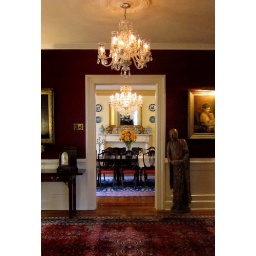
van schaak house bed & breakfast in kinderhook, upstate ny